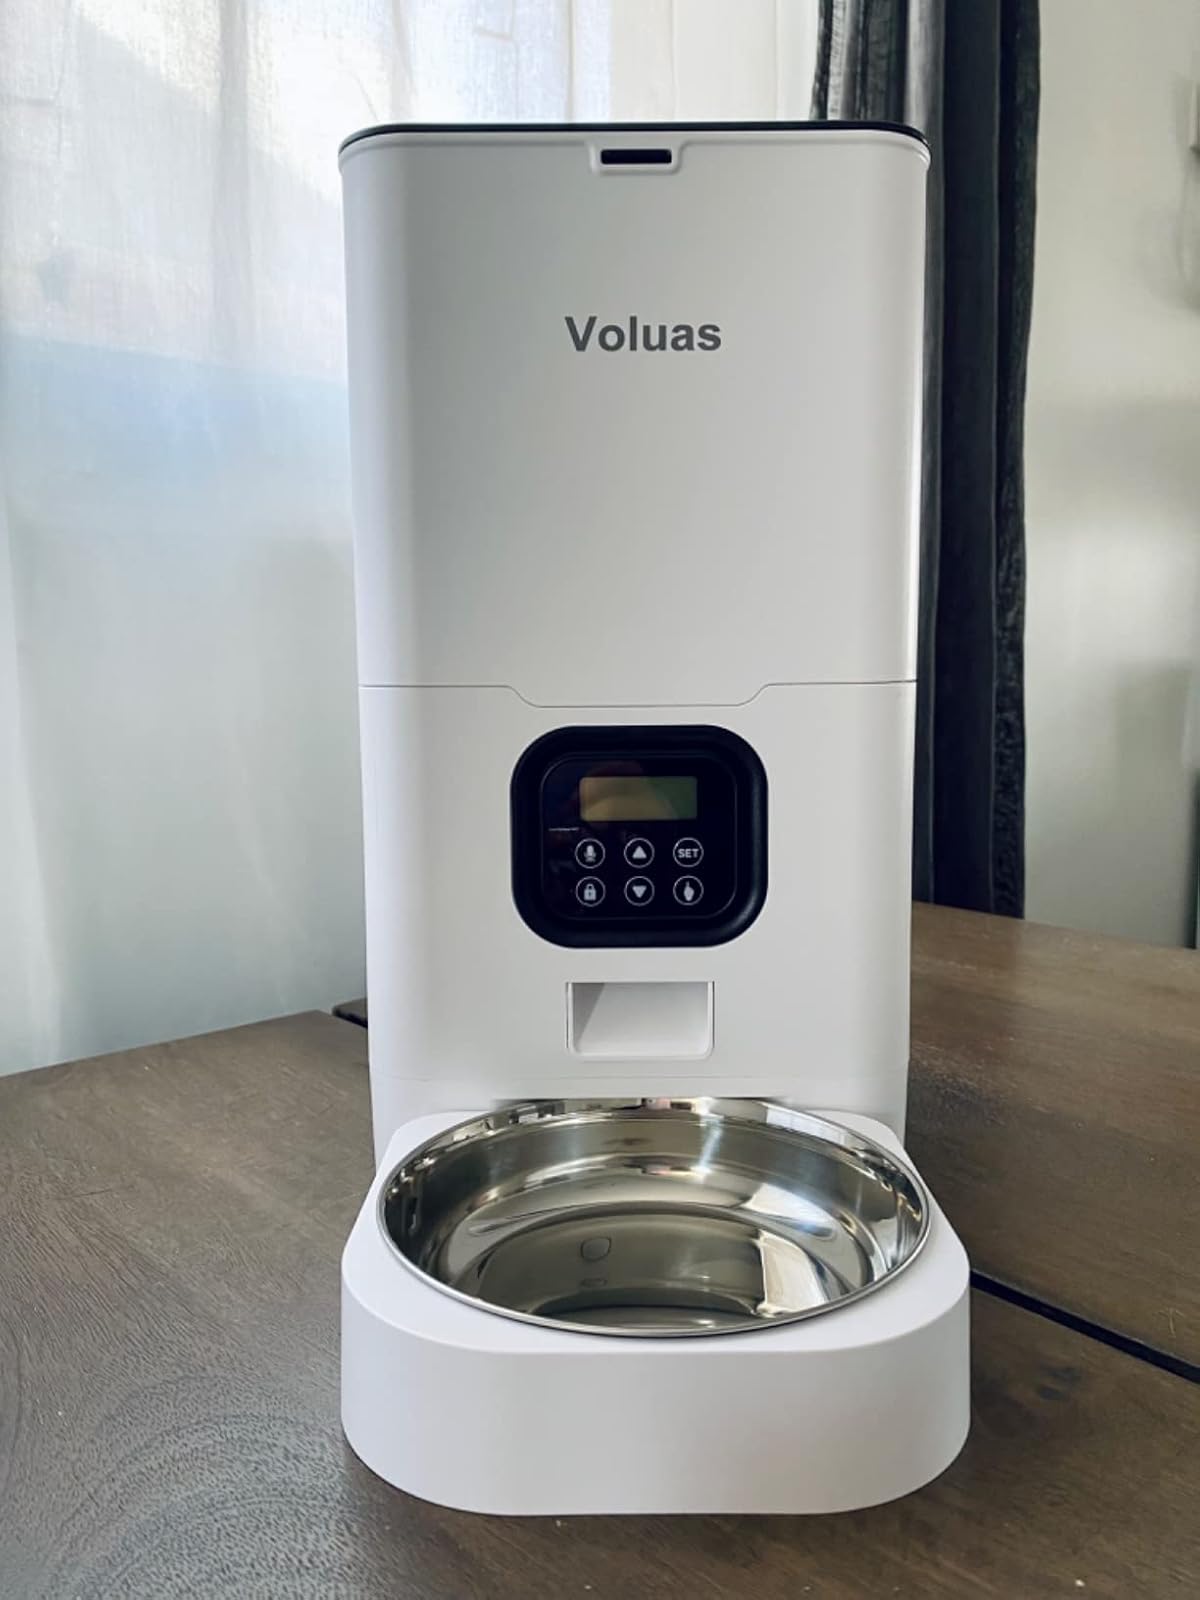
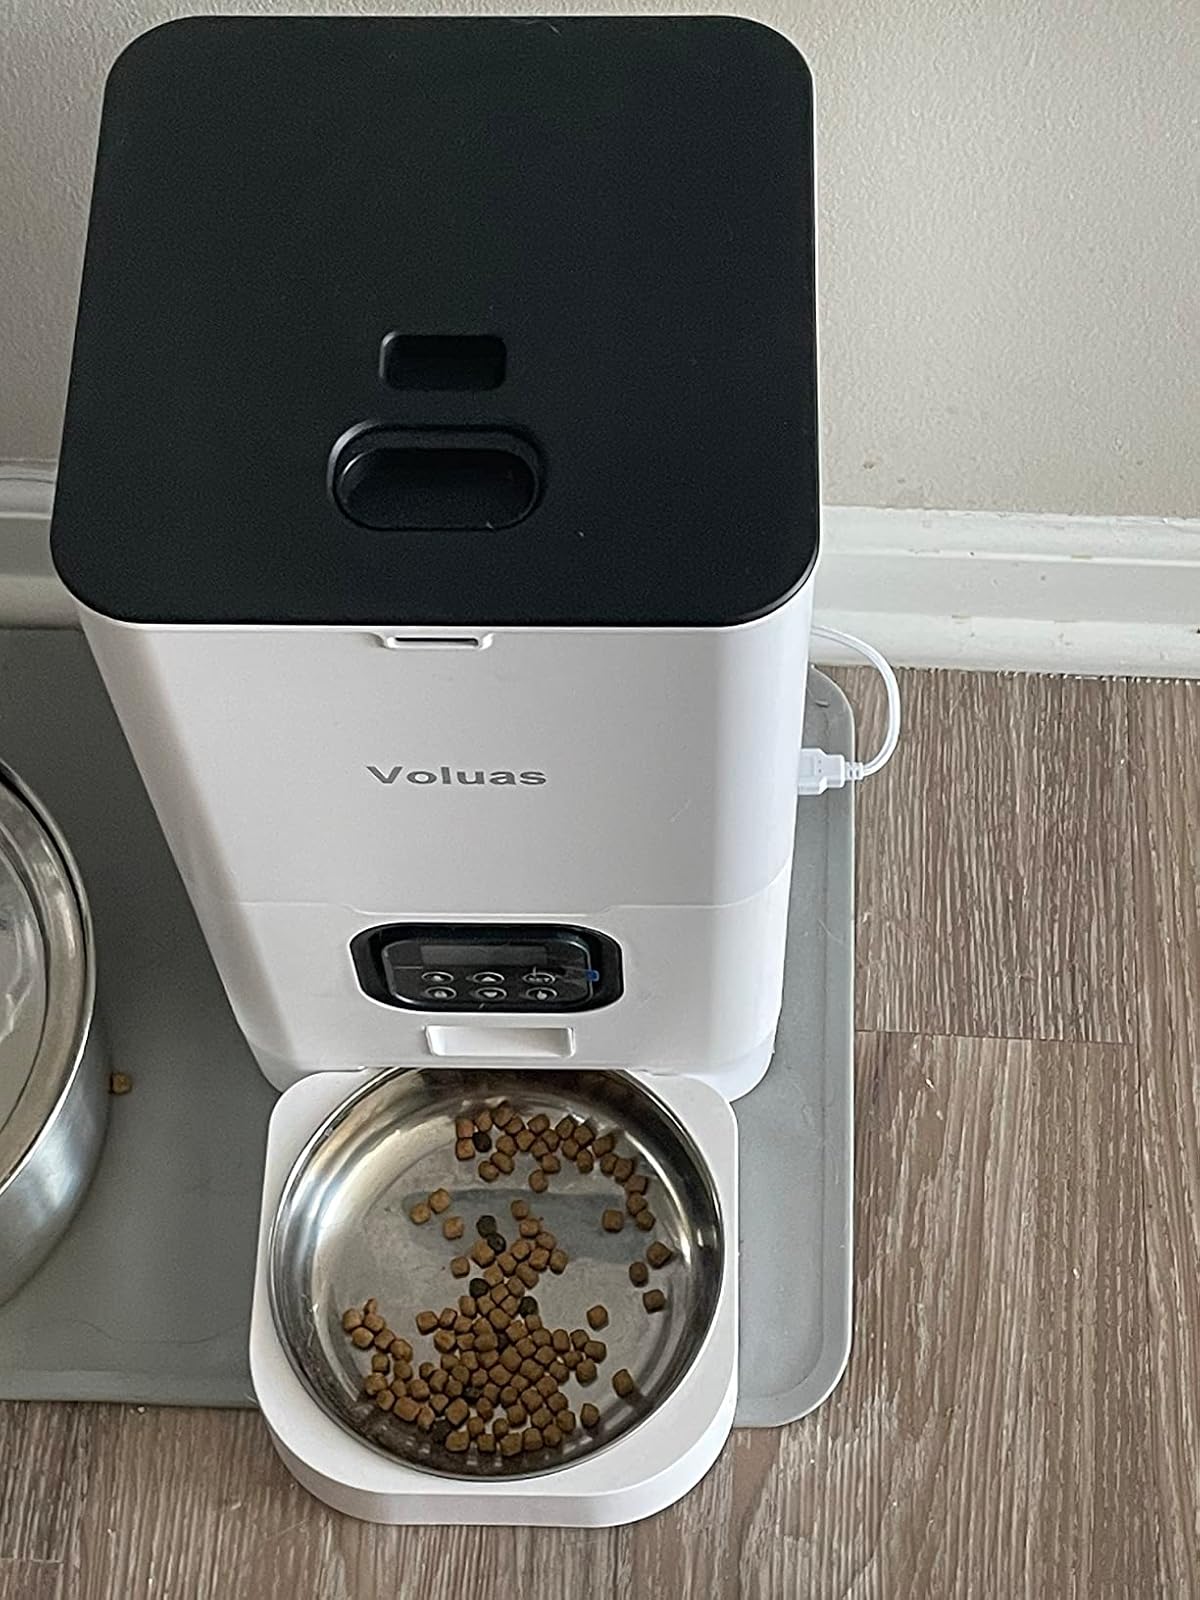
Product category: items_feeder
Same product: yes